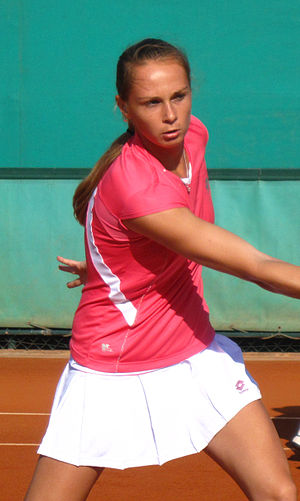
Magdaléna Rybáriková
Magdaléna Rybáriková er en professionel tennisspiller fra Slovakiet.